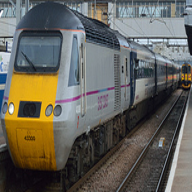
Vehicle type: Trains